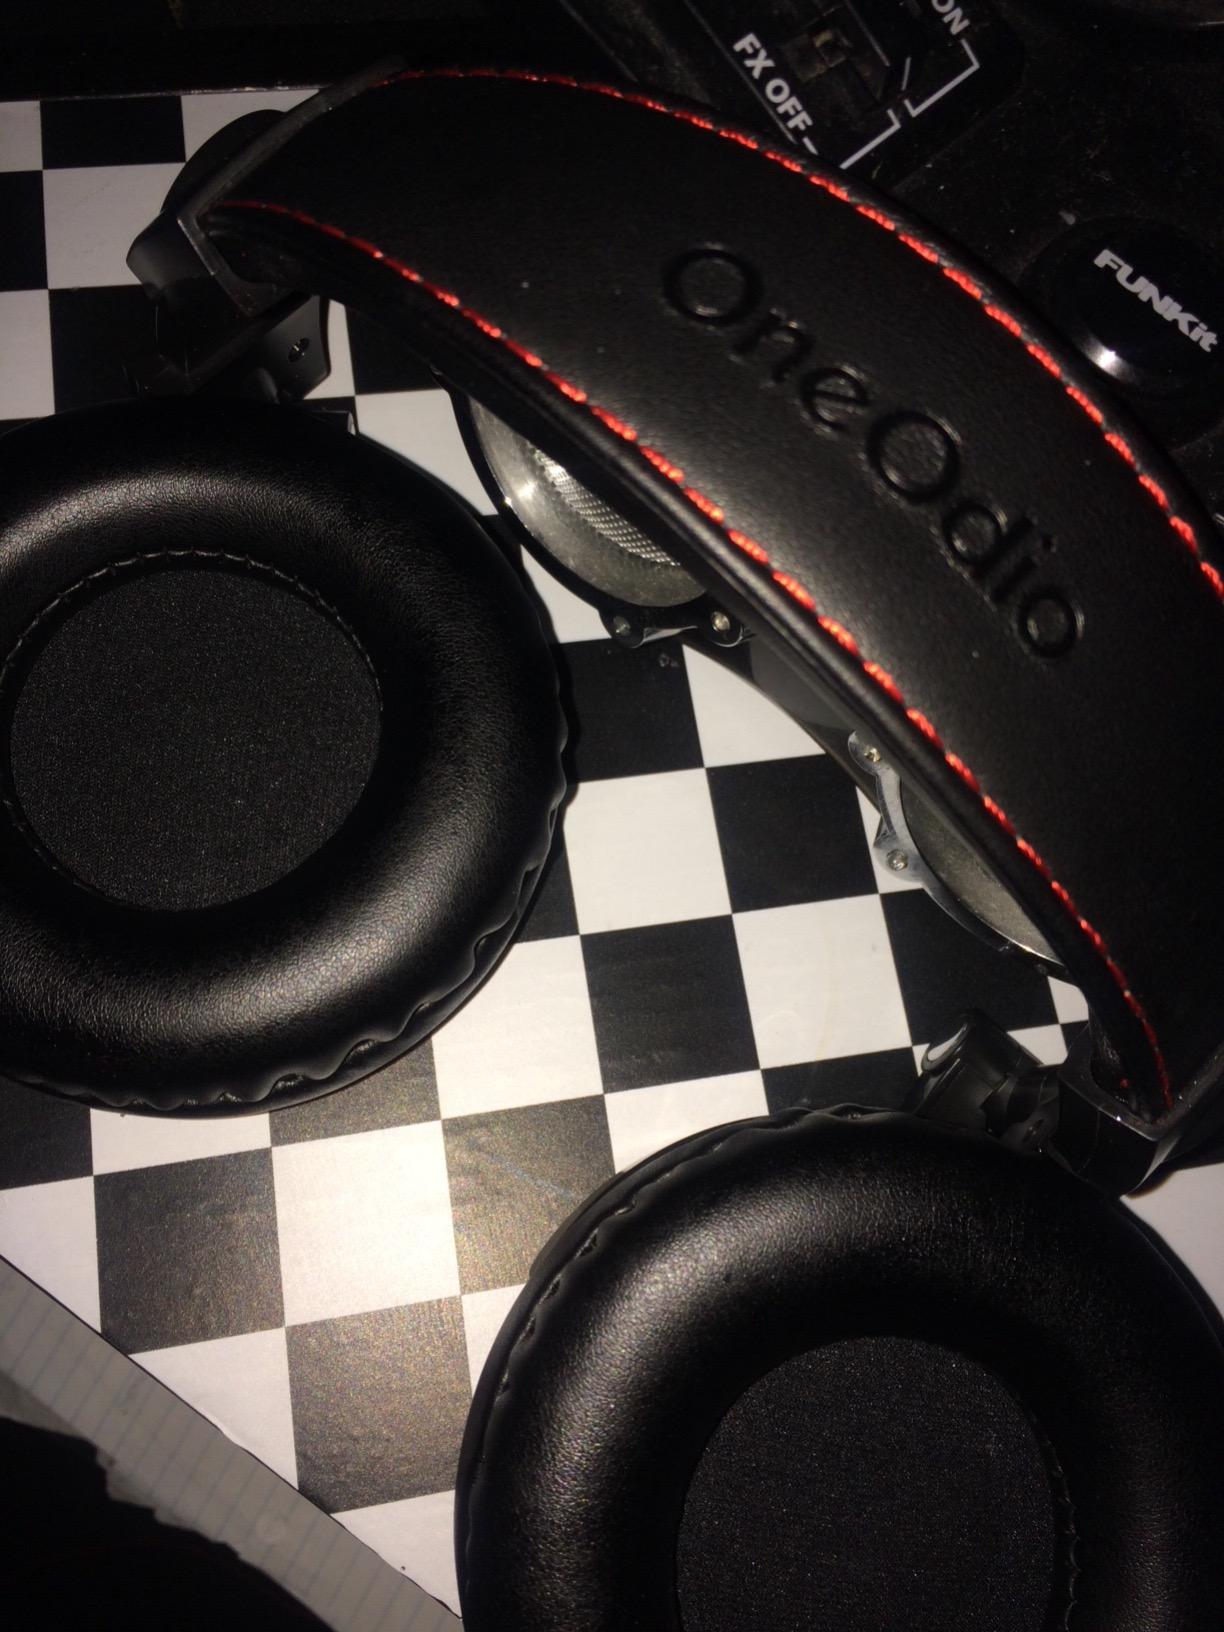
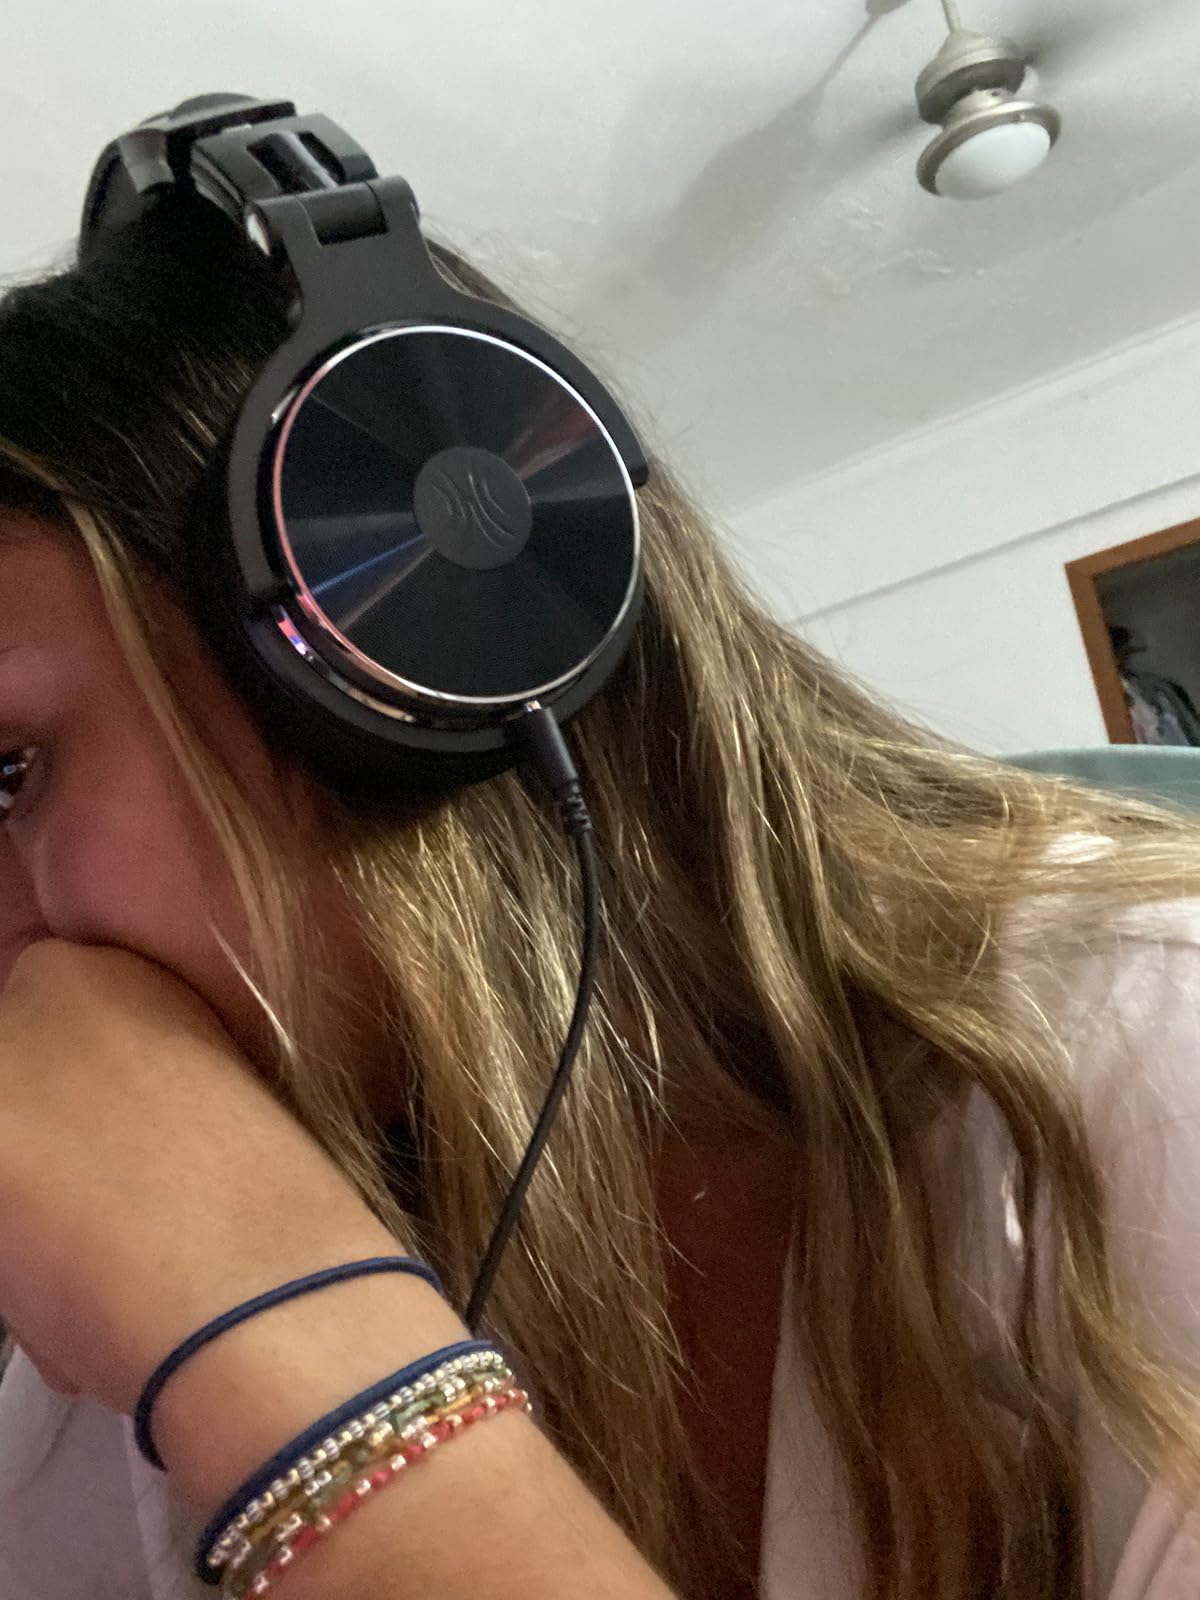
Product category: headphones
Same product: yes